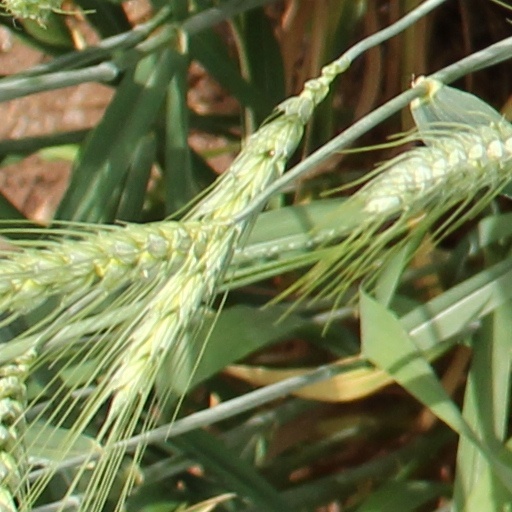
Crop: wheat